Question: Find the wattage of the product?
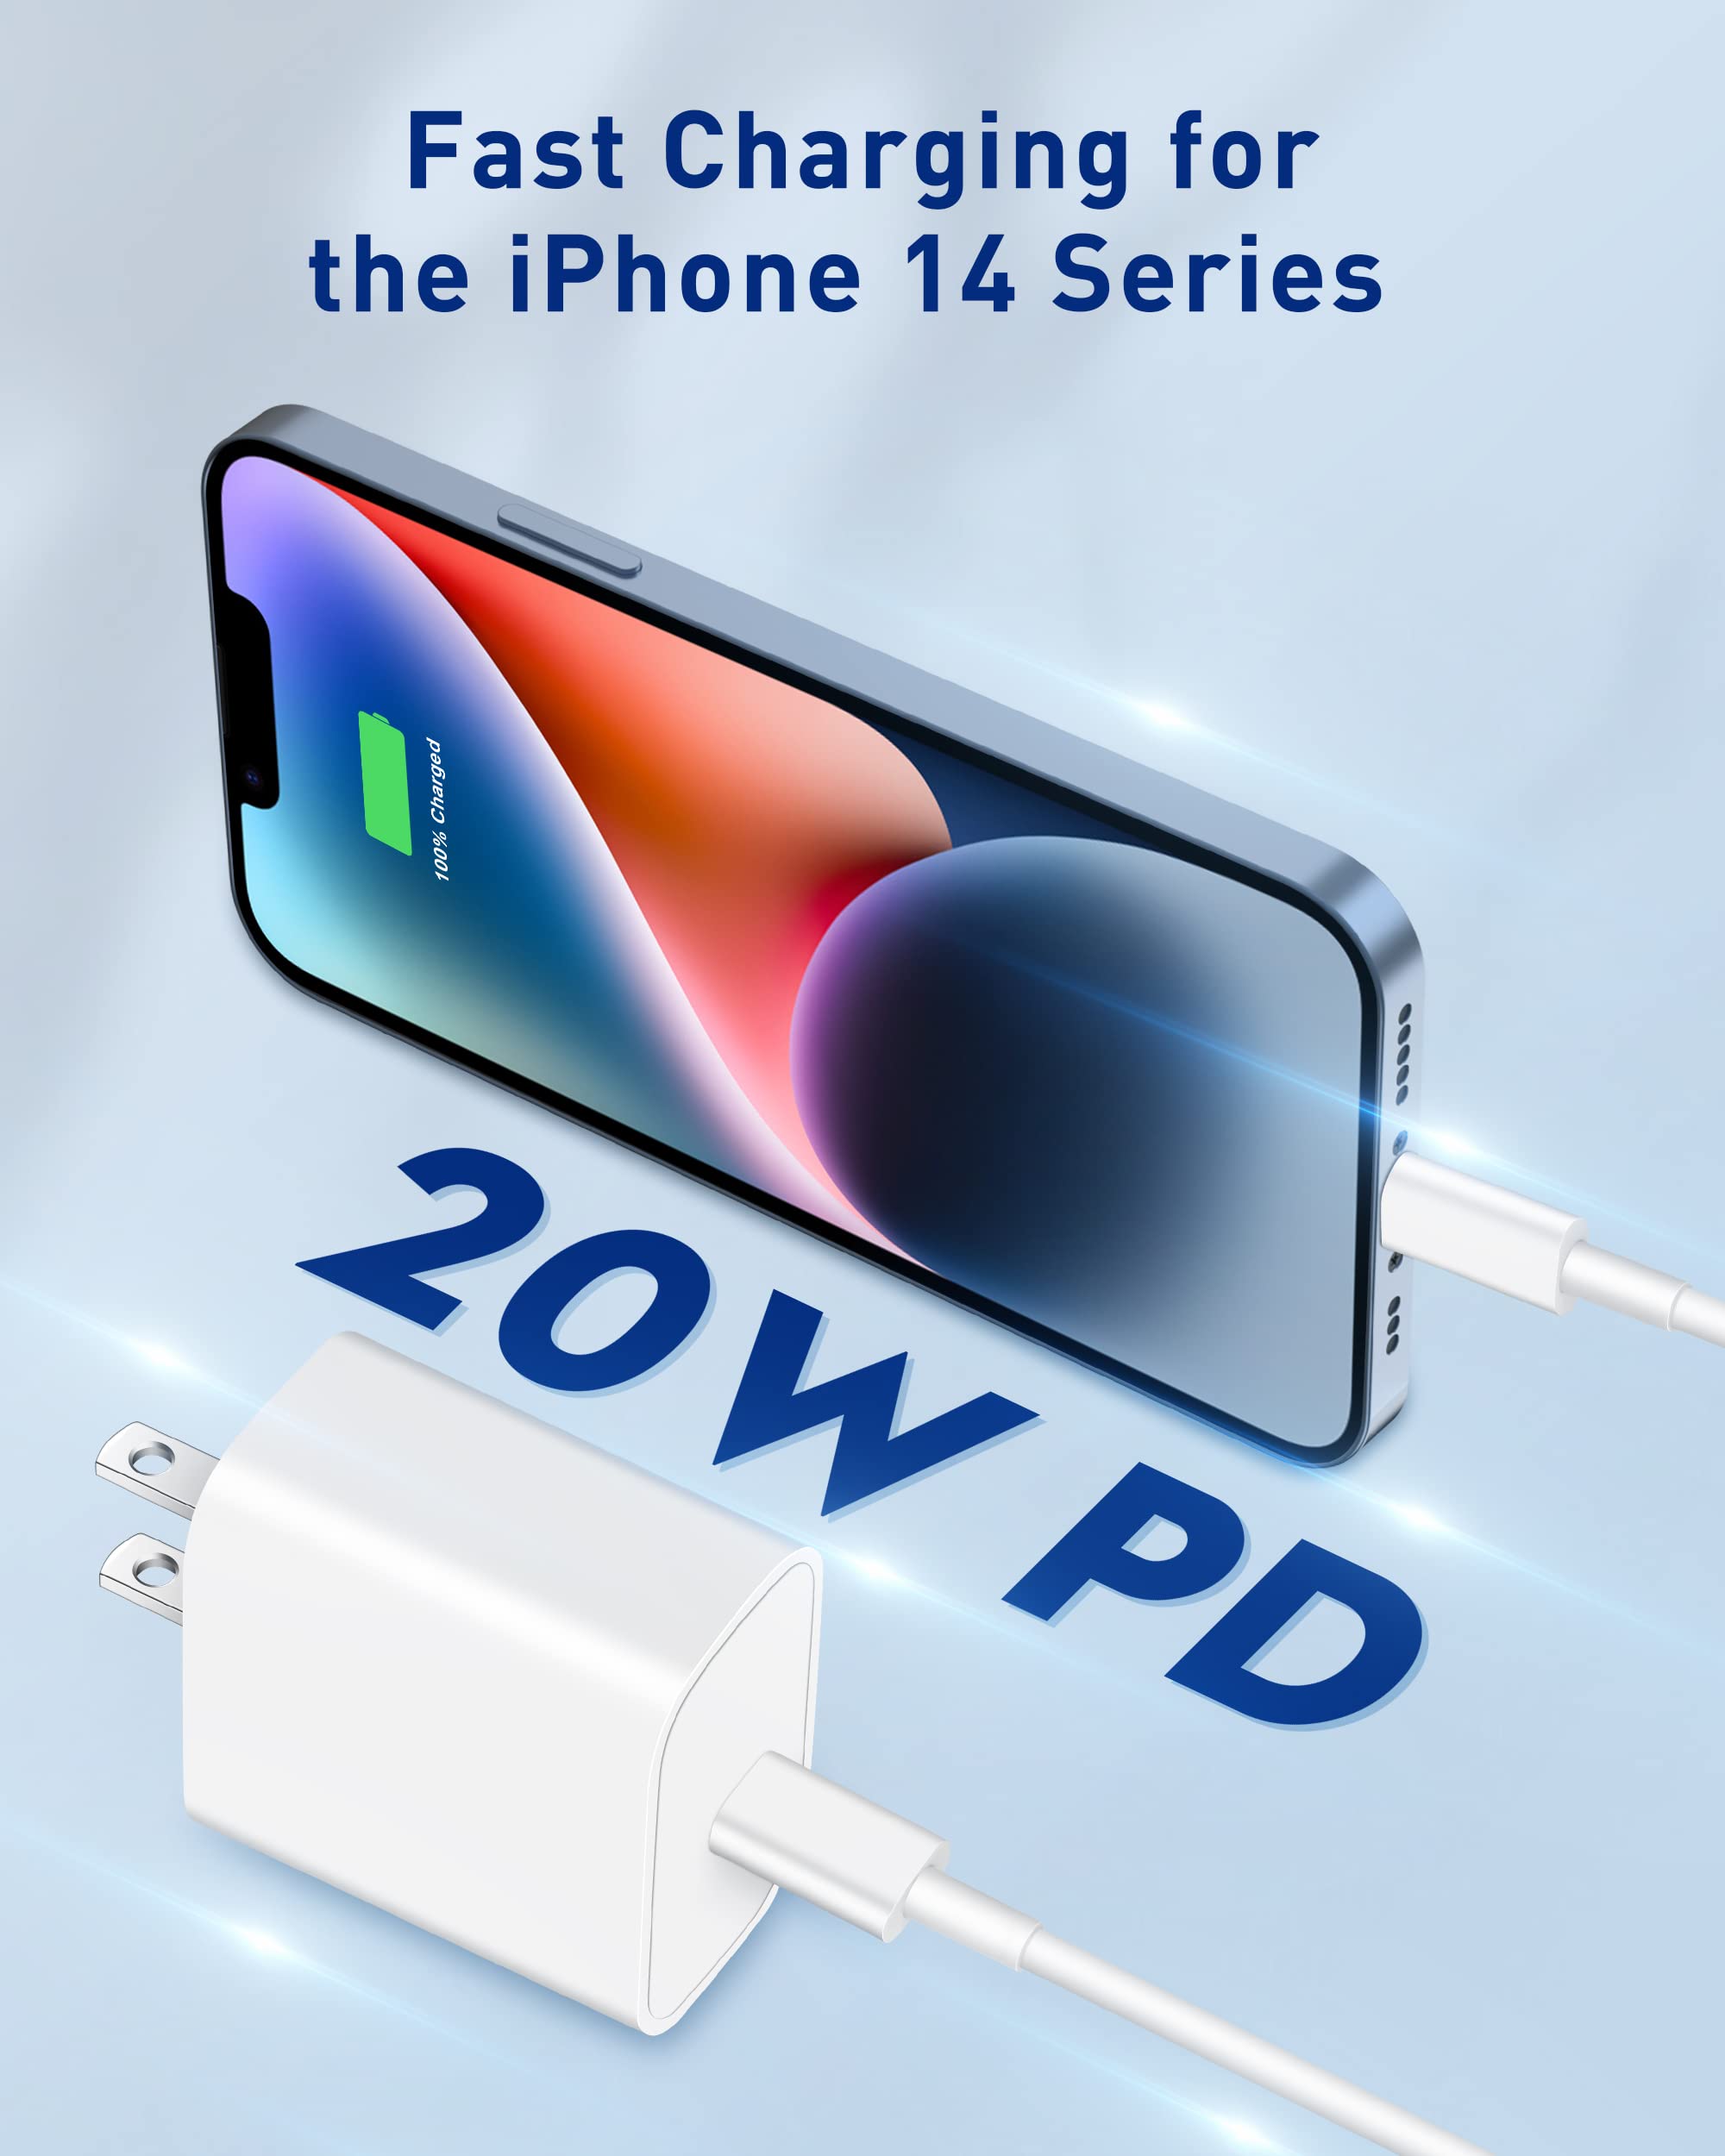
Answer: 20.0 watt